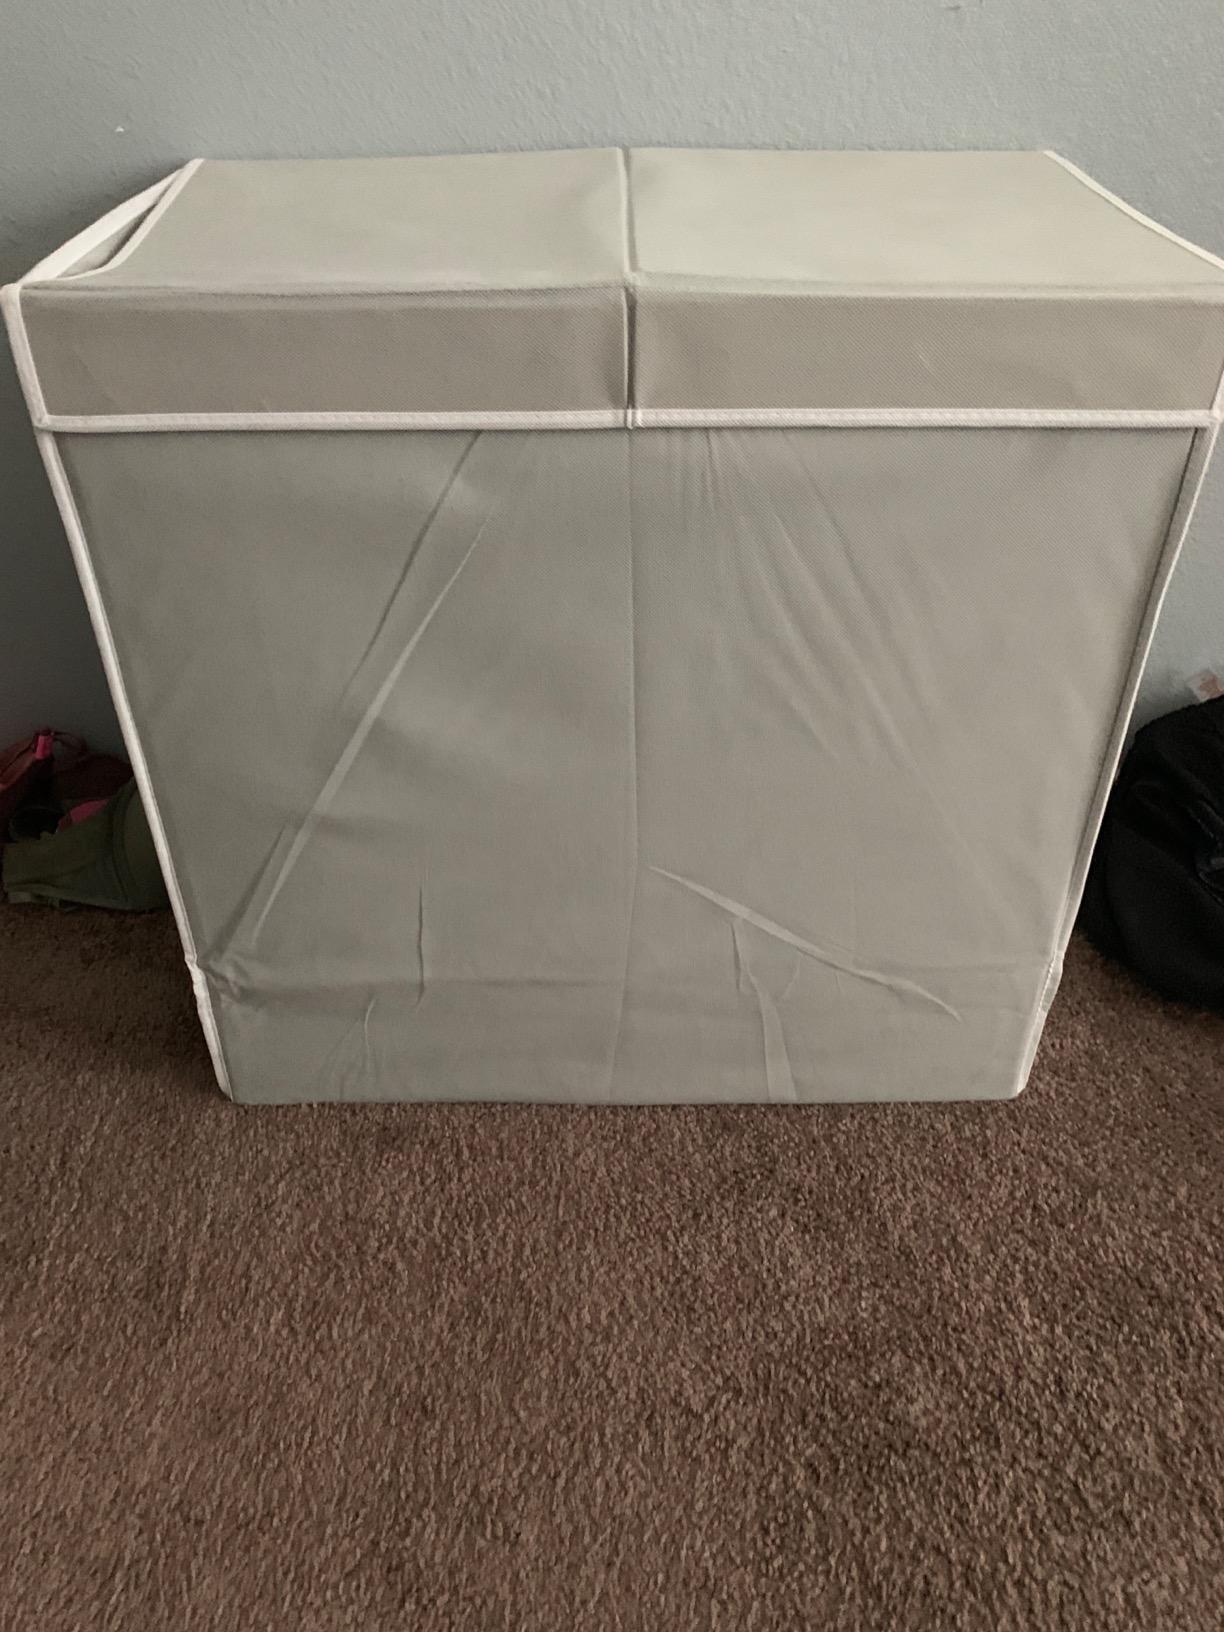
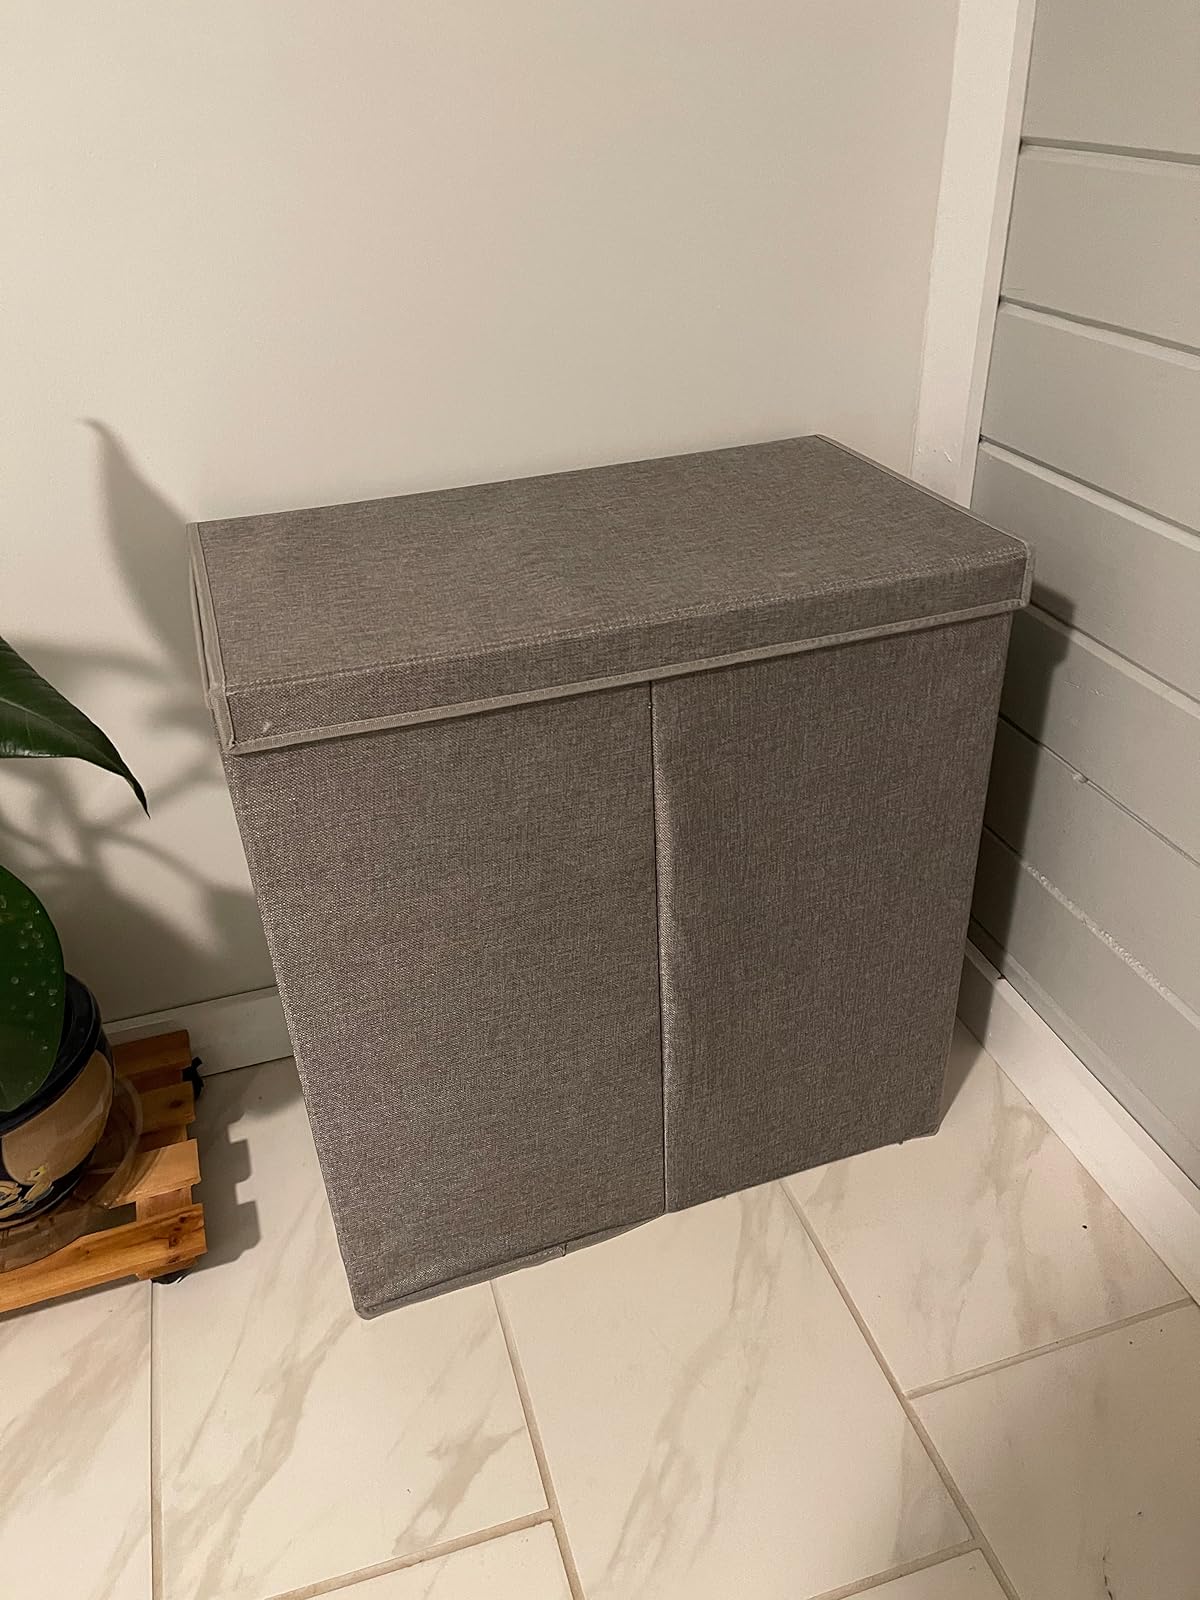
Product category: items_hamper
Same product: no